Pancho Villa

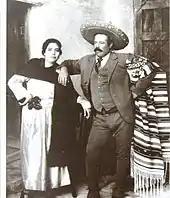
Villa and his wife Luz Corral at his hacienda in 1923, a few months before his assassination.

On 9 March 1916, General Villa ordered nearly 100 Mexican members of his revolutionary group to make a cross-border attack against Columbus, New Mexico. Some historians believe that Villa attacked Columbus due to his concern for what Villa believed was American imperialistic interference in Mexican internal affairs.